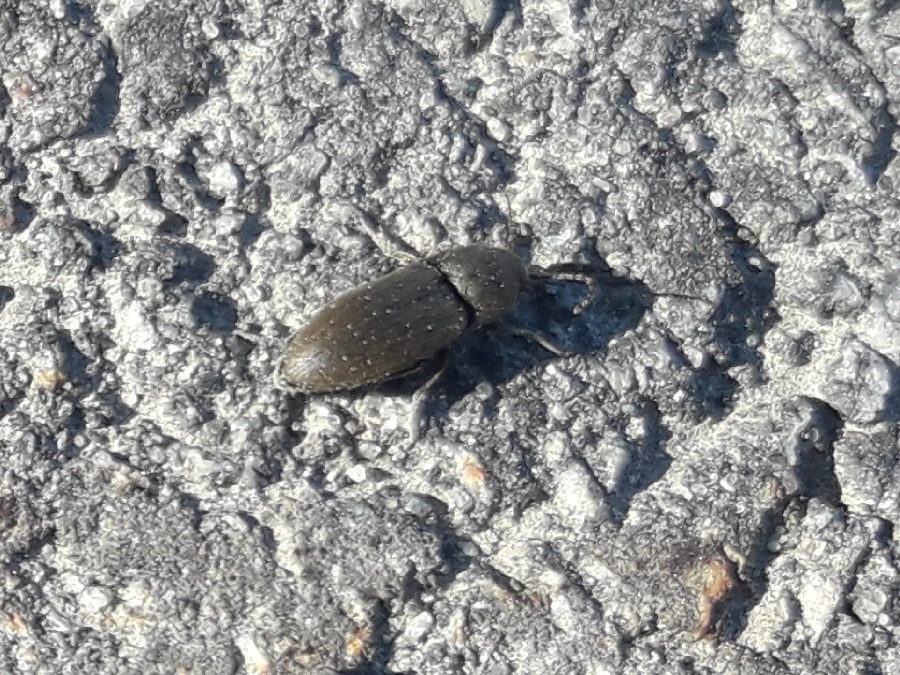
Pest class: clickbeetles_wireworms